Mahi Khennane

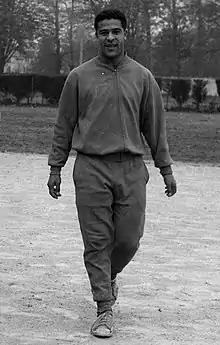
Khennane in 1962

Mahi Khennane (born 21 October 1936) is a French–Algerian former footballer who represented both the France and Algeria national teams as a striker. In 1967, he was part of the first professional team of FC Lorient, before coming back in Algeria.